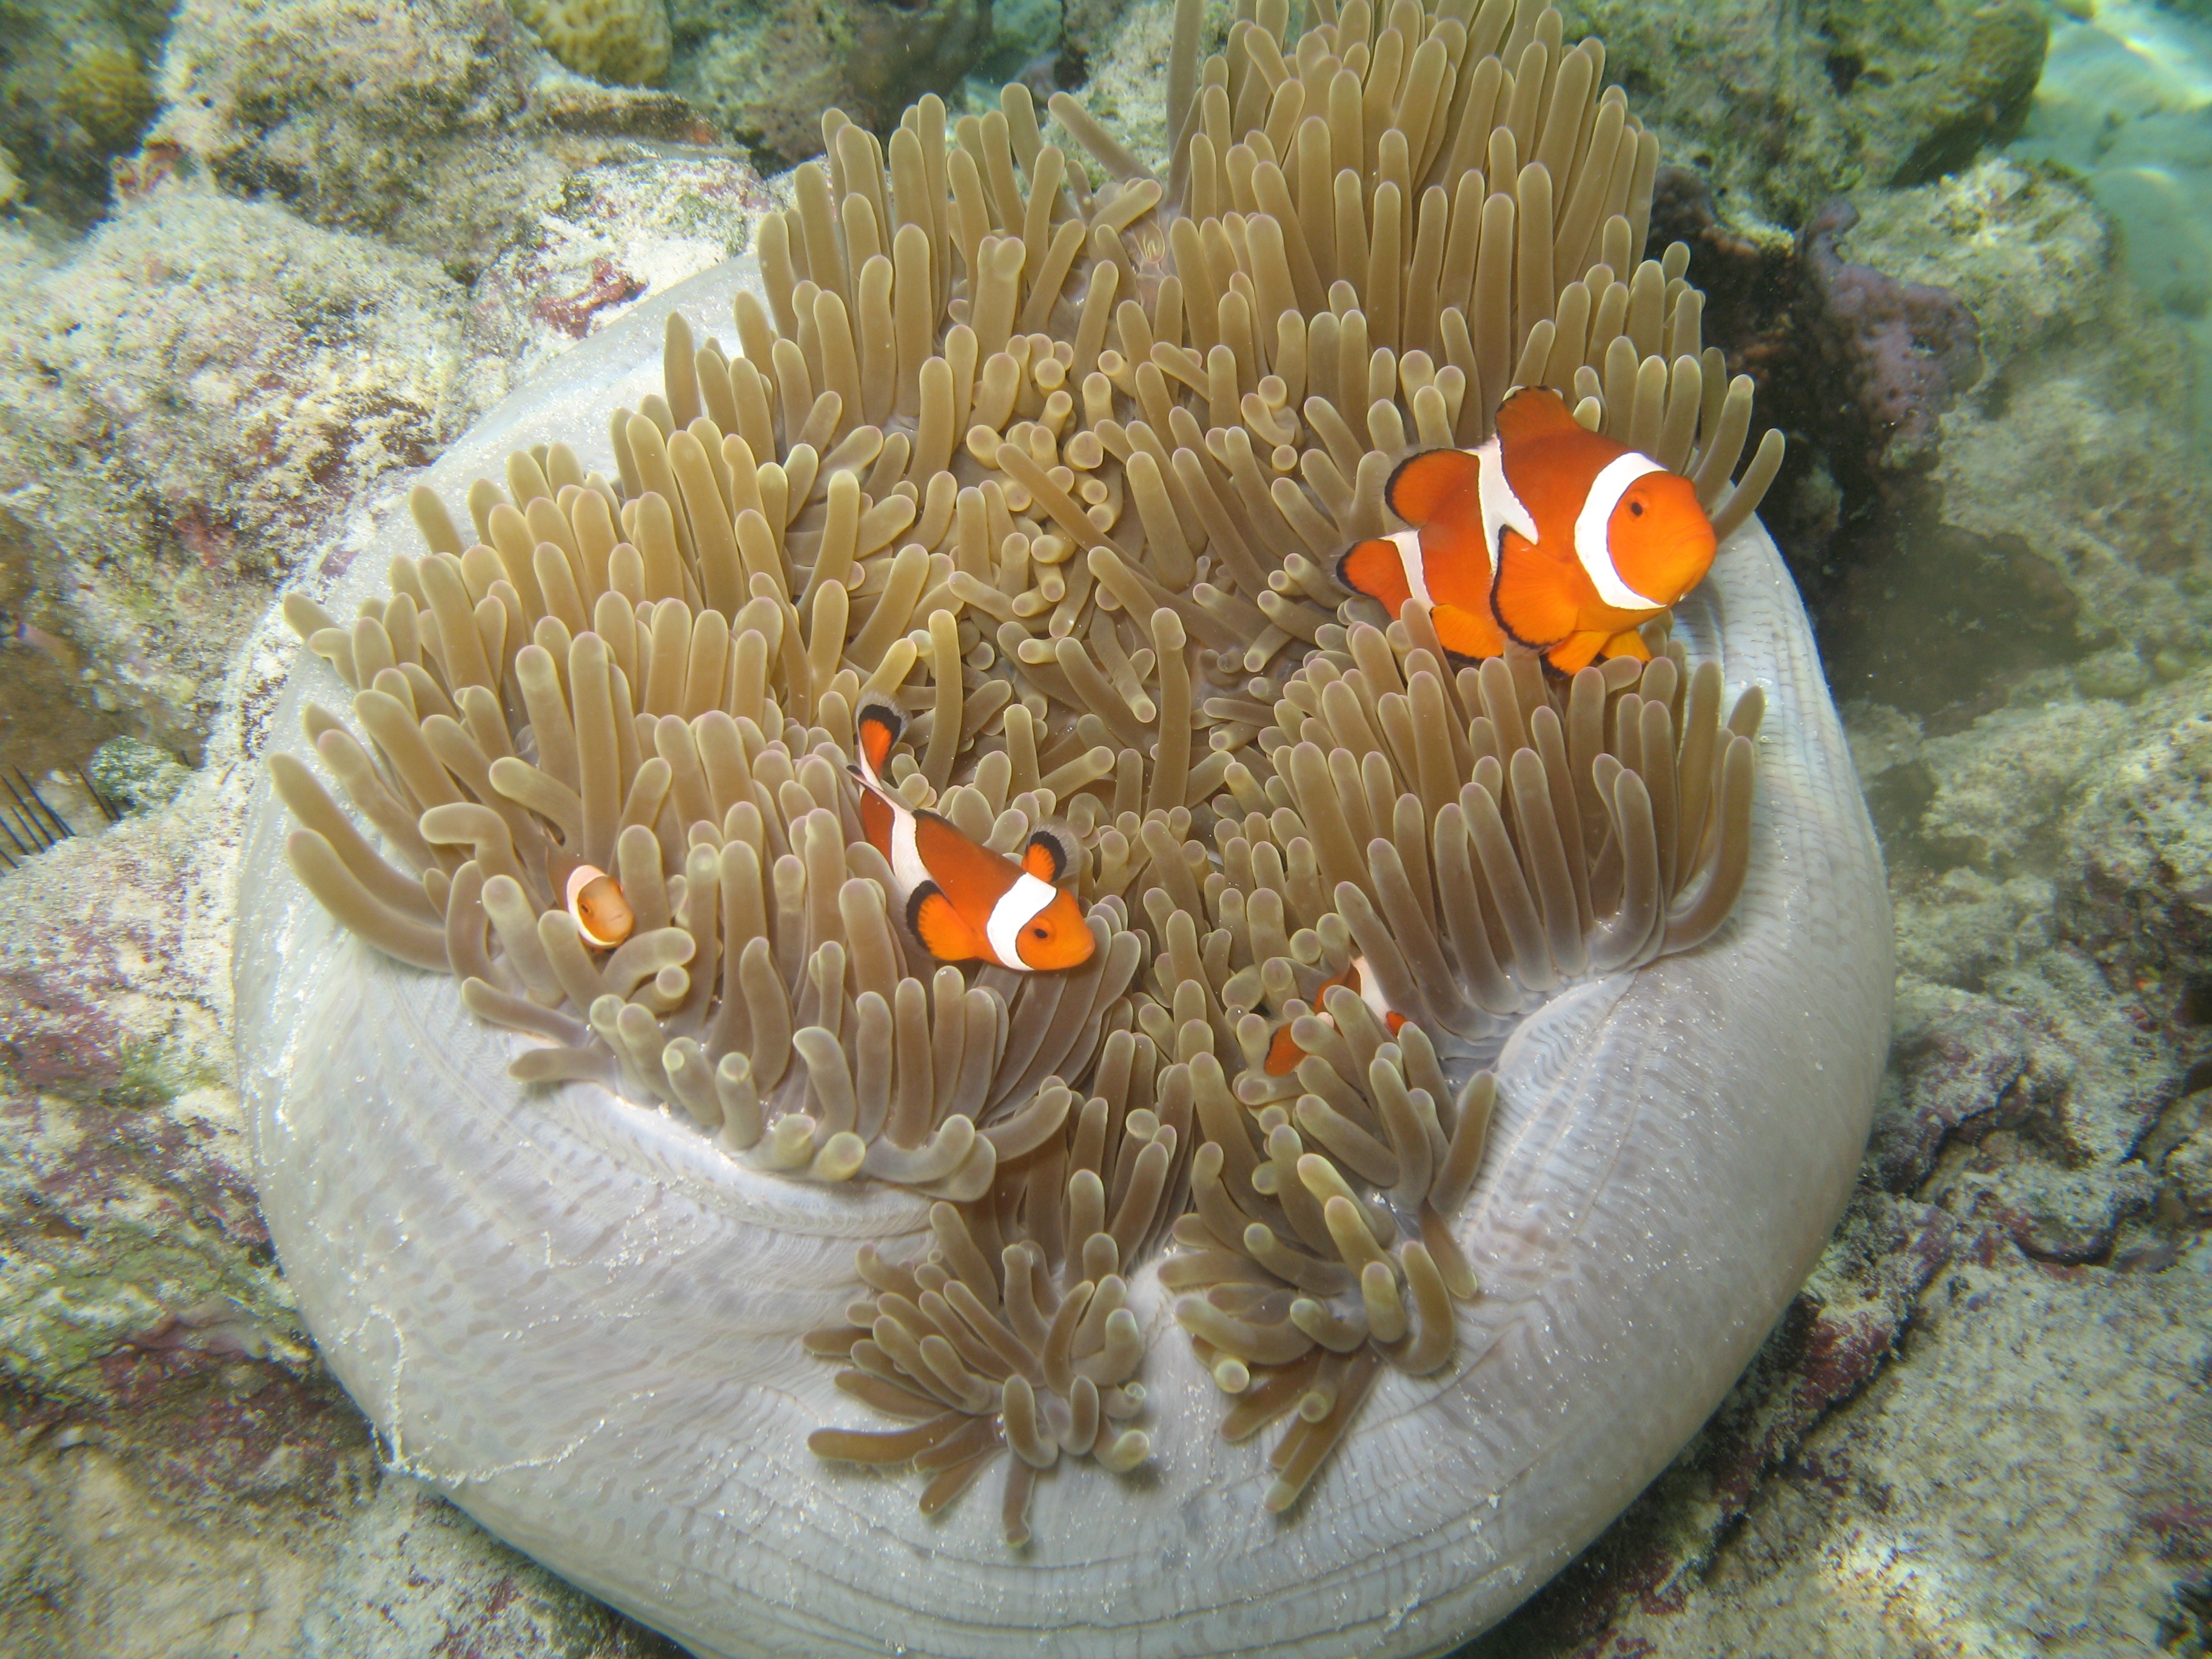
sea, nature, underwater, biology, fish, coral, coral reef, invertebrate, clown fish, reef, nemo, malaysia, clownfish, sea anemone, marine biology, coral reef fish, marine invertebrates, pomacentridae, stony coral